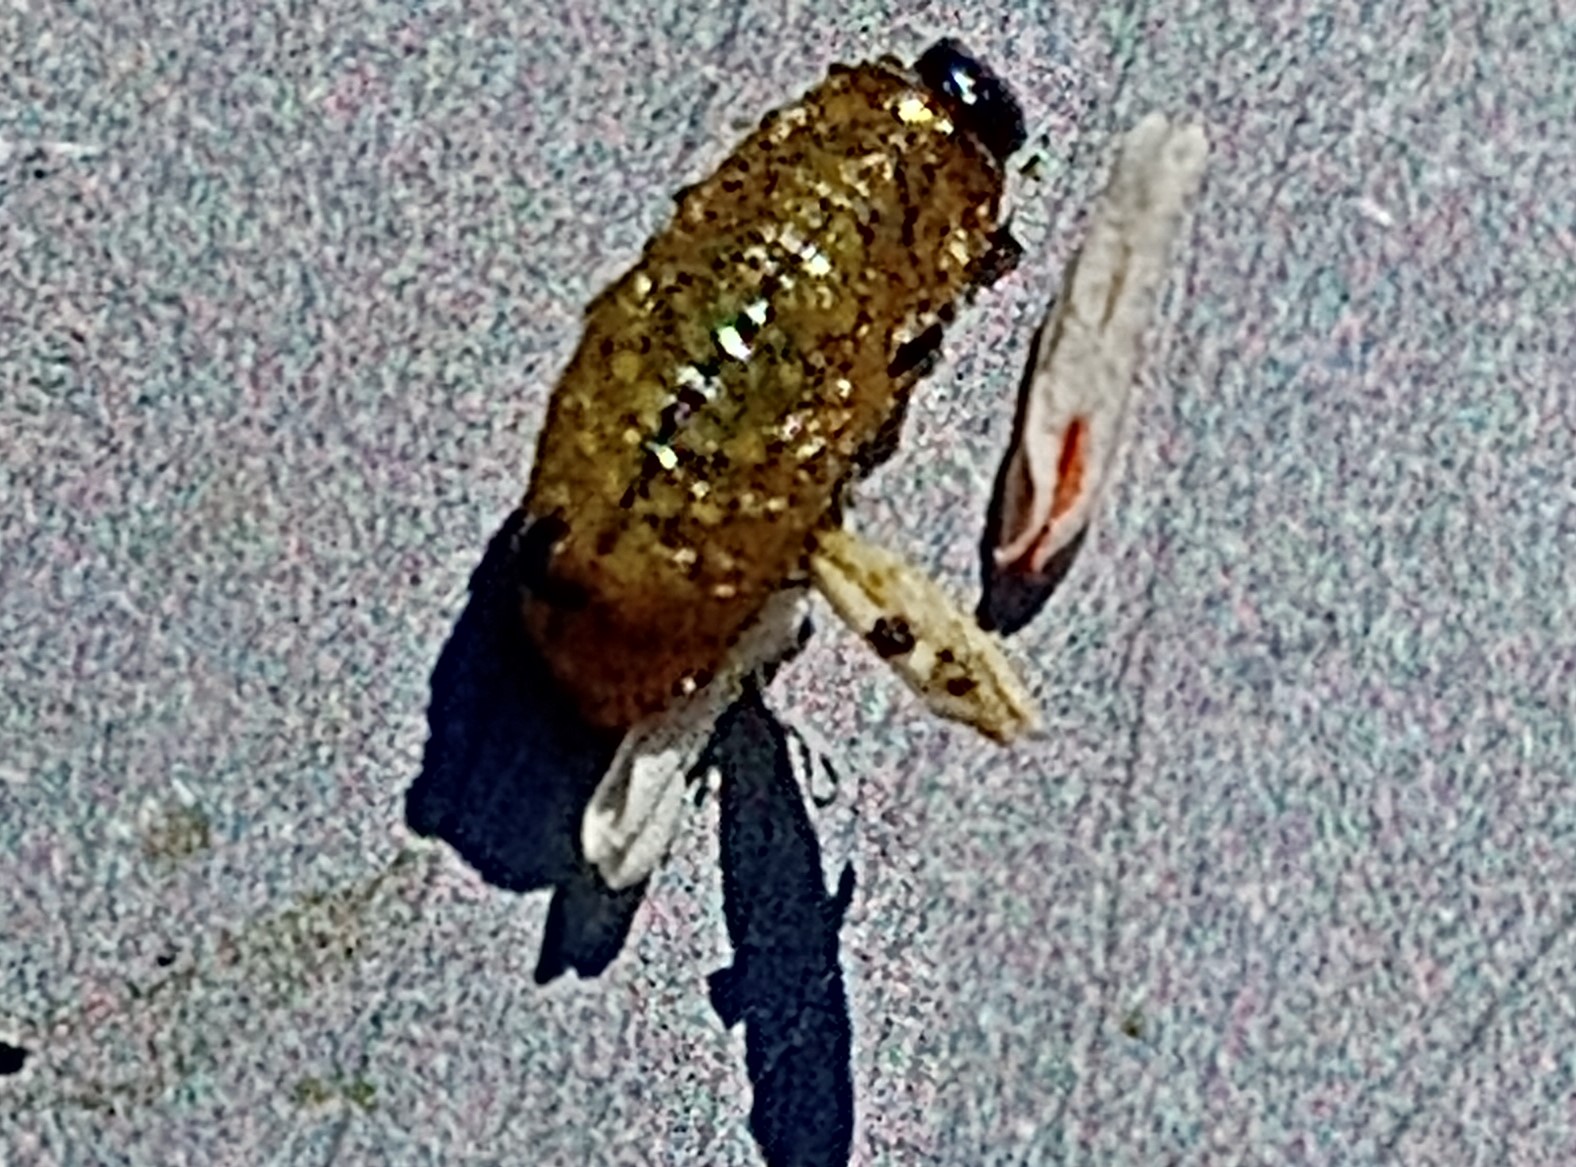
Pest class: cereal_leaf_beetle